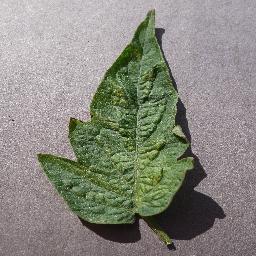
Label: Tomato___Spider_mites Two-spotted_spider_mite